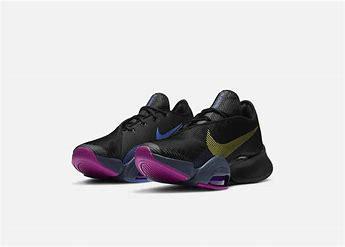
Brand: Nike
Model: Air Zoom Superrep